Ravish Kumar

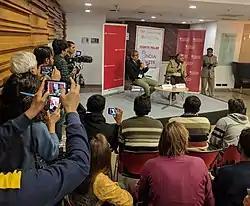
Ravish Kumar (visible on stage on the left) speaking during a lecture at University of Chicago Center's Journalism week in New Delhi in 2018.

Kumar has been conferred various awards for his work in journalism including the Ramon Magsaysay Award (2019). He has twice been the recipient of the Ramnath Goenka Excellence in Journalism Award (2017, 2013) for the broadcast category in the Hindi language. The list of honours continues with "Gauri Lankesh Award for Journalism," first Kuldip Nayar Journalism Award (2017), Ganesh Shankar Vidyarthi Award for Hindi Journalism and Creative Literature (for 2010, awarded in 2014). He was included in the list of 100 most influential Indians (2016) by "The Indian Express" and also named "Journalist of the Year" by the Mumbai Press Club.